Andrei Chikatilo

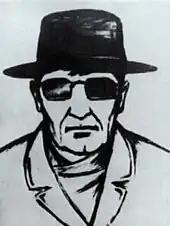
Composite drawing of the man seen with Dmitry Ptashnikov on the evening of the boy's murder.

In January and February 1984, Chikatilo killed two women in Rostov's Park of Aviators. On 24 March, he lured a 10-year-old boy, Dmitry Ptashnikov, away from a stamp kiosk in Novoshakhtinsk. While walking with the boy, Chikatilo was seen by several witnesses who were able to give investigators a detailed description of the killer. When Ptashnikov's body was found three days later, police also found a footprint of the killer and both semen and saliva samples on the victim's clothing. On 25 May, Chikatilo killed a young woman named Tatyana Petrosyan and her 10-year-old daughter, Svetlana, in a wooded area outside Shakhty; Petrosyan had known Chikatilo for several years prior to her murder. By the end of July, he had killed three additional young women between the ages of 19 and 21, and a 13-year-old boy.